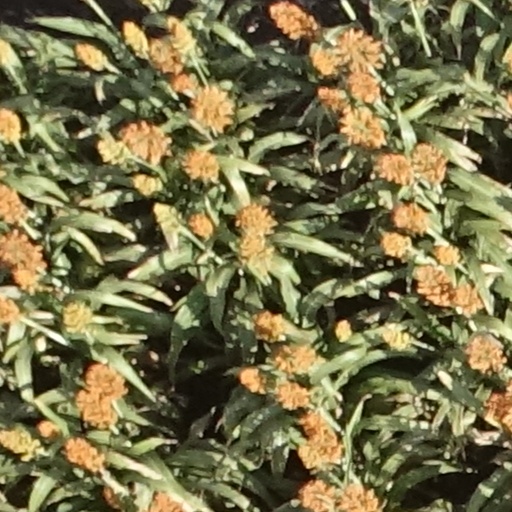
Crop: sorghum